History of Jerusalem during the Kingdom of Jerusalem

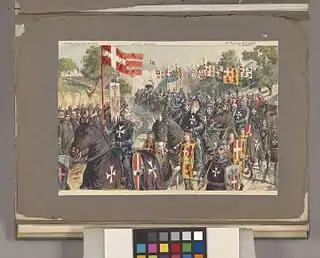
Knights Hospitaller riding out of St Stephen's Gate (see Damascus Gate), 1908 illustration by Quinto Cenni.

The conquest of Jerusalem became the prime objective of the First Crusade, which was launched in 1095 with Pope Urban II's call to arms. Four main Crusader armies left Europe in August 1096. On June 7, 1099, the crusaders arrived at Jerusalem. The city was besieged by the army beginning on July 13. Attacks on the city walls started on July 14, with a huge battering ram and two siege towers. On July 15 by noon the Crusaders were on the northern wall and the Muslim defenses collapsed.